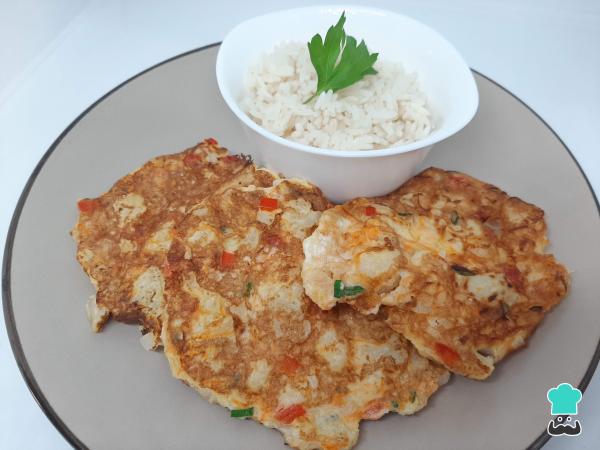
Ya están listas las torrejas de coliflor fritas, sirve con arroz o salsa peruana. Señalamos que también puedes elaborar bolitas de coliflor si no quieres elaborar las torrejas planas. Cuéntanos en los comentarios qué te ha parecido esta receta peruana.